Throne

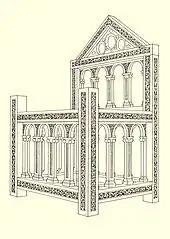
Drawing of the "Cathedra Sancti Petri", in St. Peter's Basilica, Rome

In the Roman Catholic Church, the pope is an elected monarch, both under canon law as supreme head of the church, and under international law as the head of state—styled "sovereign pontiff"—of the Vatican City State (the sovereign state within the city of Rome established by the 1929 Lateran Treaty). Until 1870, the pope was the elected monarch of the Papal States, which for centuries constituted one of the largest political powers on the divided Italian peninsula. To this day, the Holy See maintains officially recognised diplomatic status, and papal nuncios and legates are deputed on diplomatic missions throughout the world.